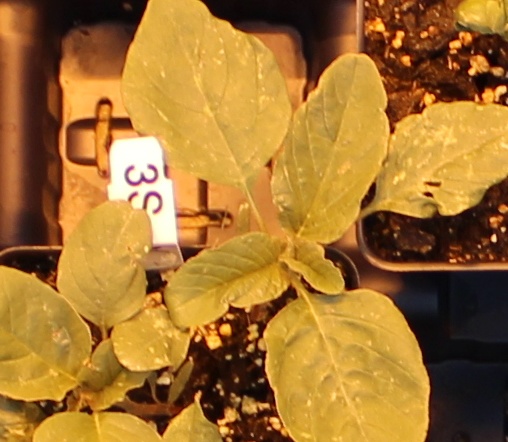
Label: Redroot Pigweed